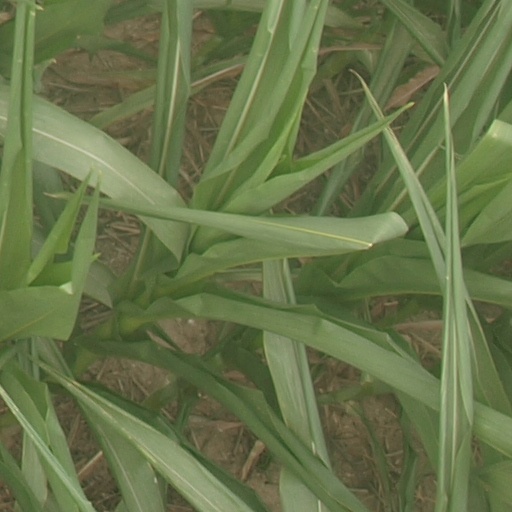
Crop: maize; corn